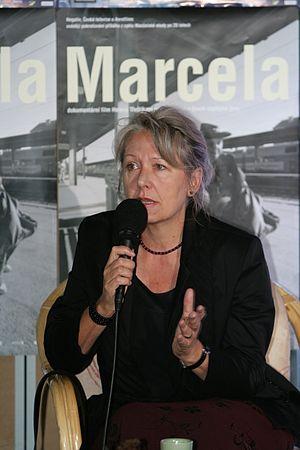
Le ministère de la Culture de la République tchèque est le département ministériel tchèque chargé de l'organe central de l'administration publique dans le domaine de la culture de la République tchèque.